Civilian life under the German occupation of the Channel Islands

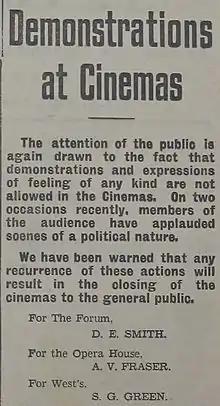
Demonstrations at Cinemas August 1941 Jersey

Banks, whose main assets were inaccessible at their headquarters in London, had to freeze the bank accounts of their customers. The island governments had to stand guarantor to the banks to get them to make advances to people.